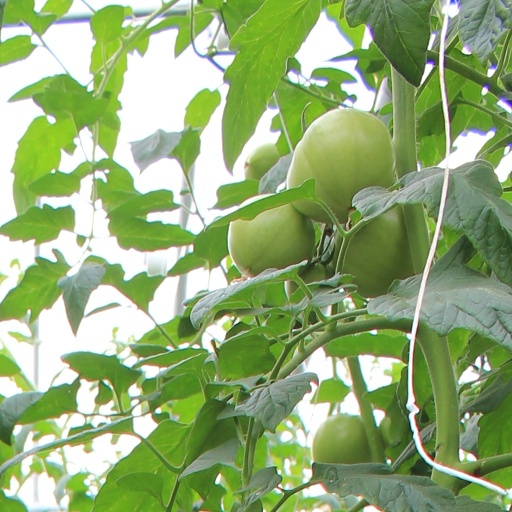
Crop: tomato